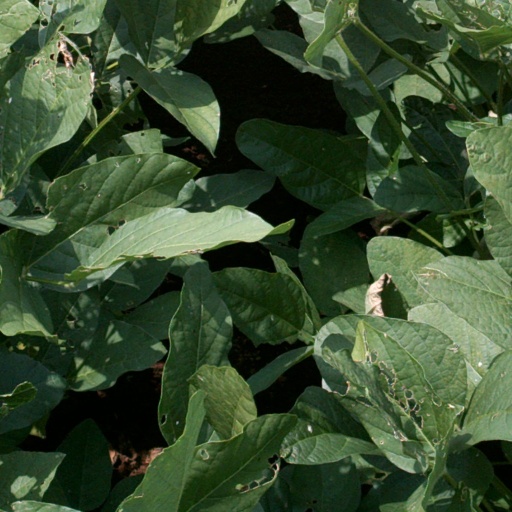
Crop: soybean